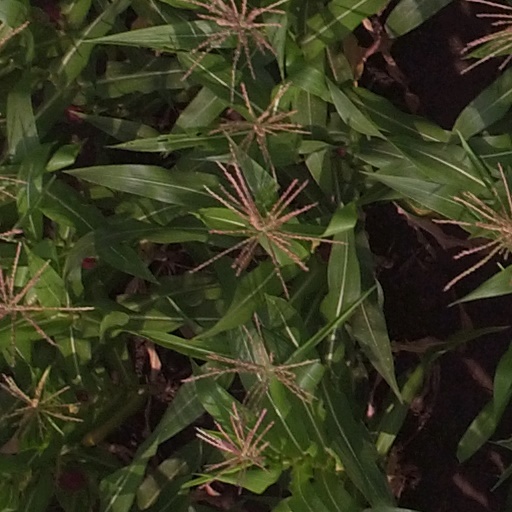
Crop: maize; corn